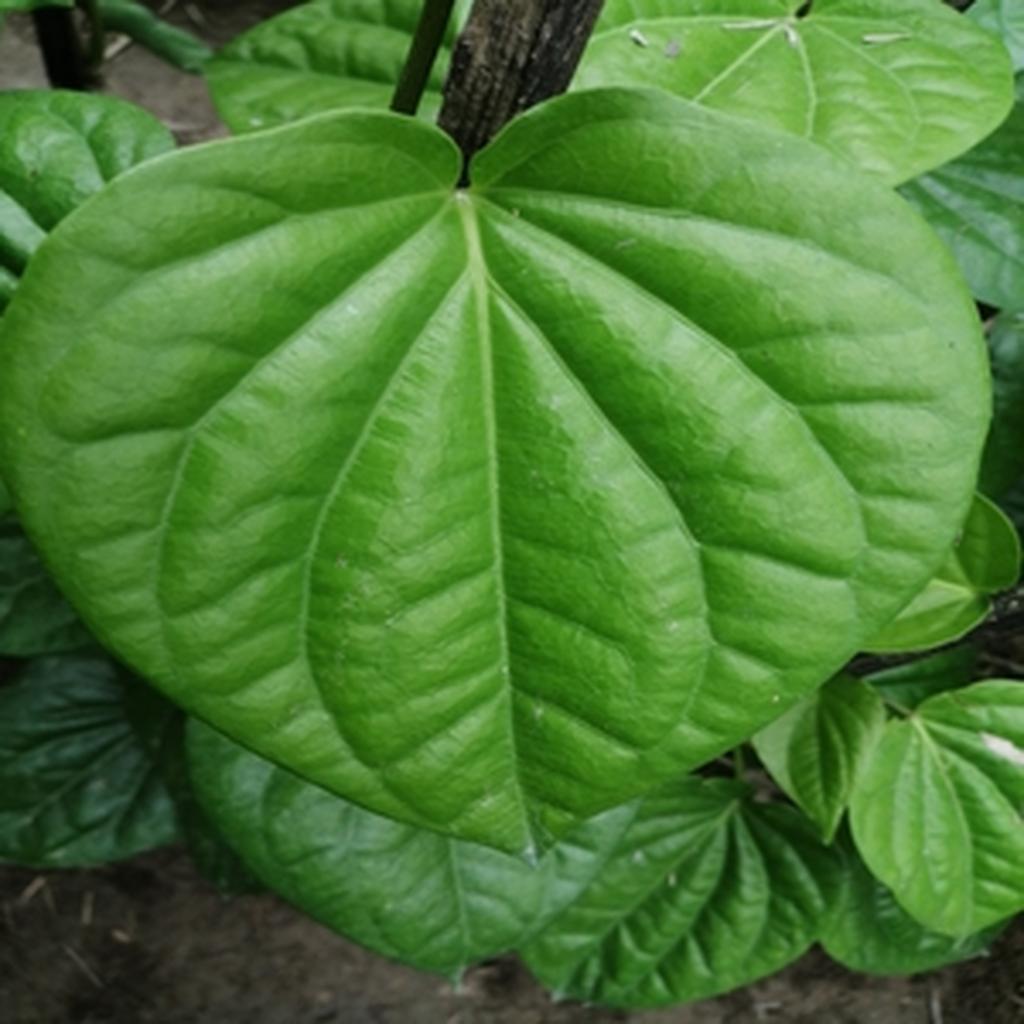
Label: Healthy_Leaf